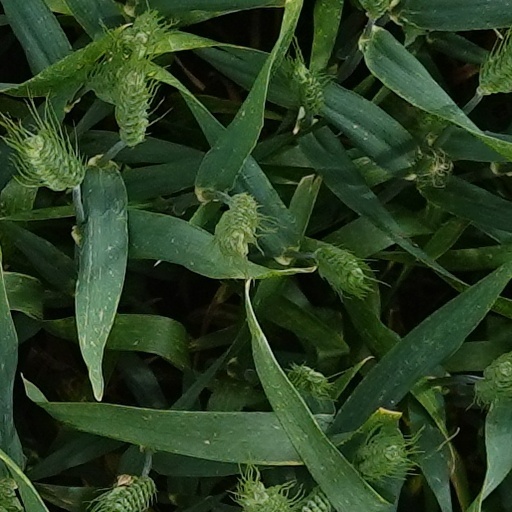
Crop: wheat